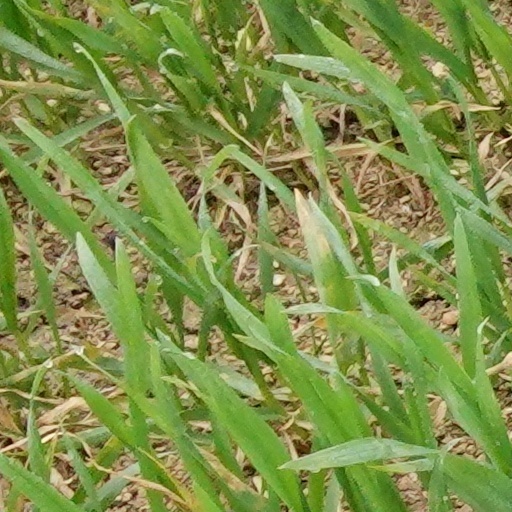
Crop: wheat